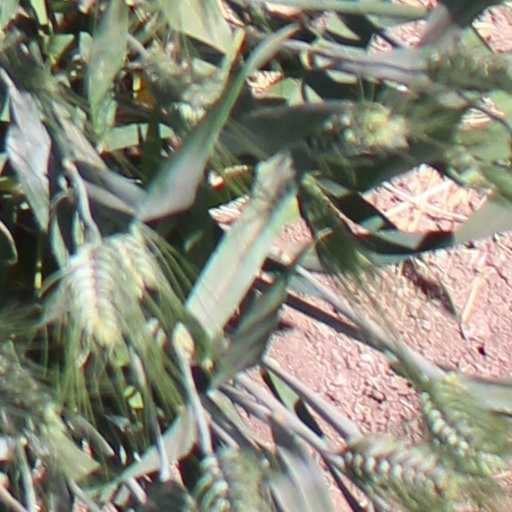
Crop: wheat